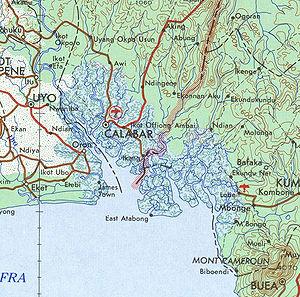
Bakassi est l'extension de la péninsule de Calabar dans le golfe de Guinée. Ce territoire de 1 000 km² situé à la frontière entre le Nigeria et le Cameroun a fait l'objet d'un sérieux contentieux entre les deux pays.